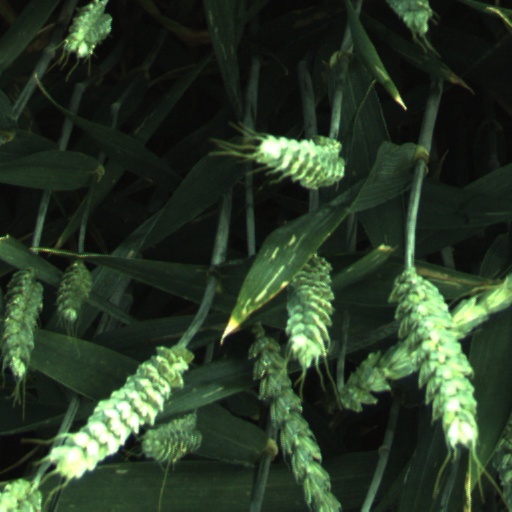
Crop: wheat